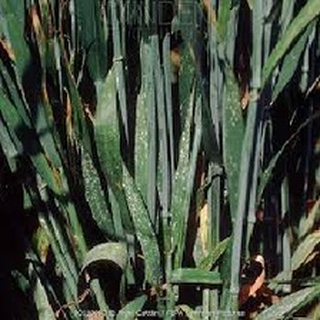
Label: wheat_mildew